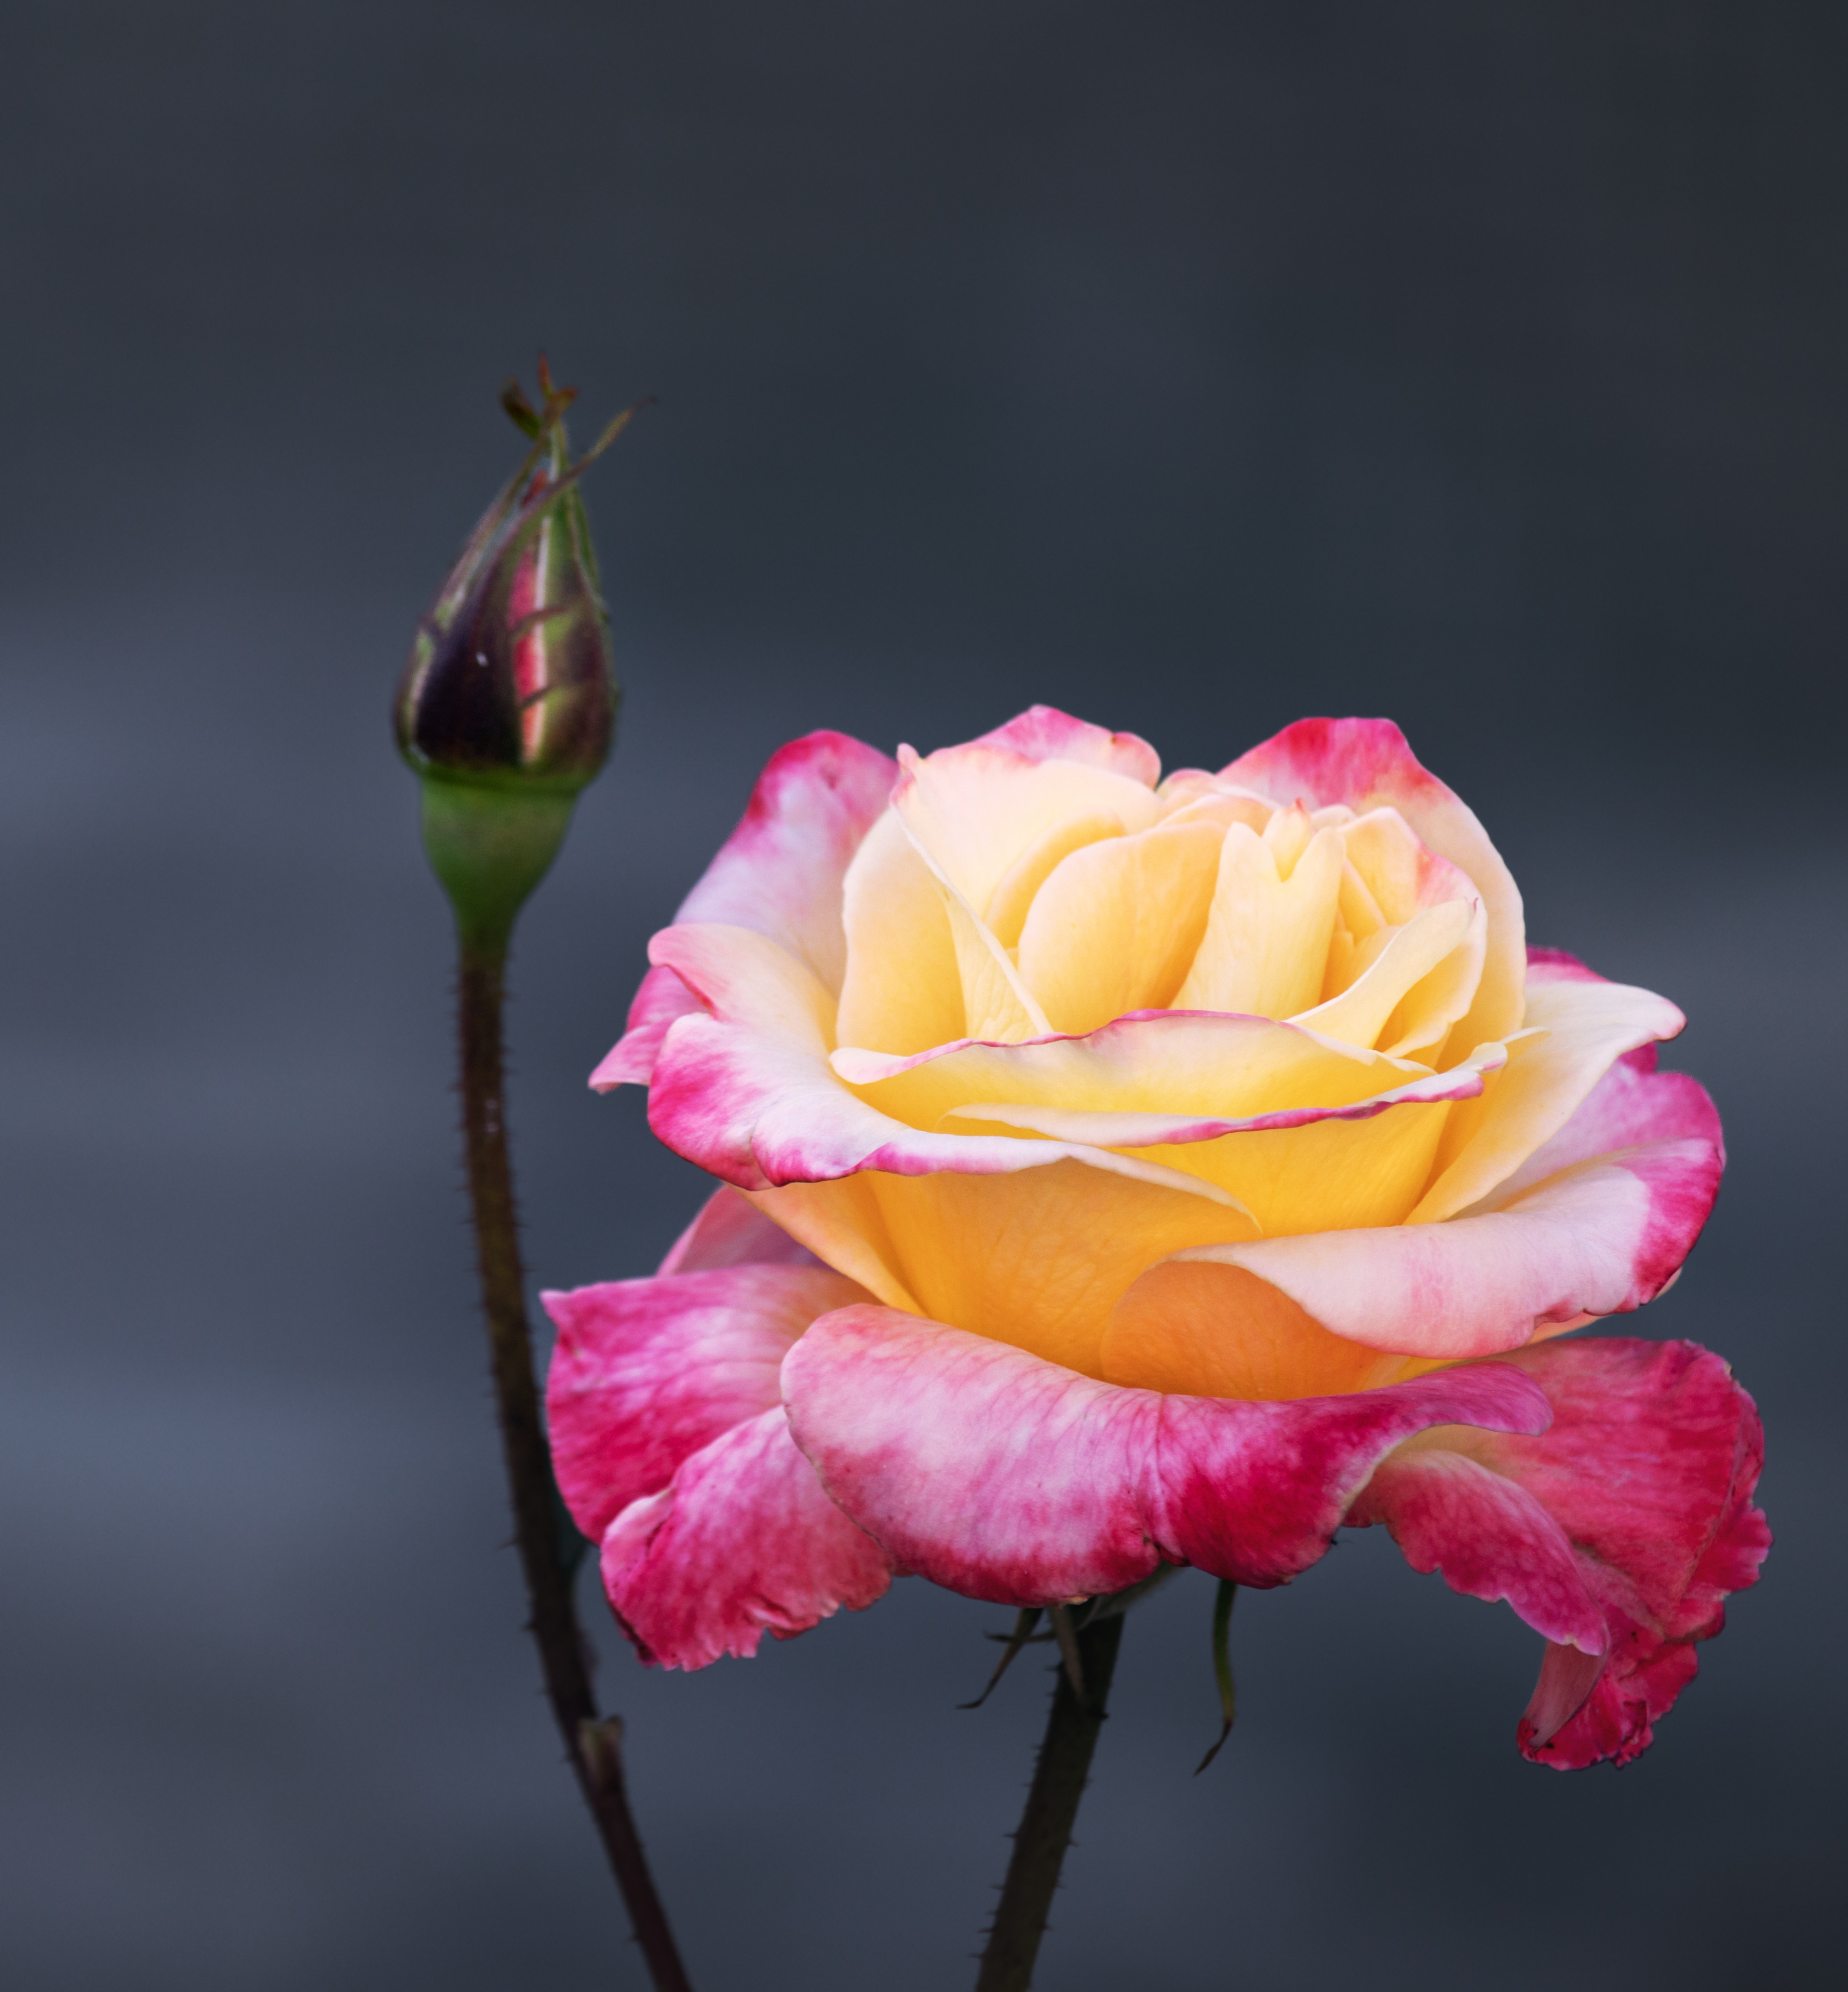
rose, flower, botany, petal, Hybrid tea rose, plant, pink, water, garden roses, rose family, rose order, annual plant, terrestrial plant, Pedicel, flowering plant, floribunda, close up, natural landscape, landscape, water lily, peach, wildflower, macro photography, rosa centifolia, still life photography, reflection, aquatic plant, darkness, plant stem, perennial plant, china rose, bud, still life, magenta, art, artificial flower, herbaceous plant